Train

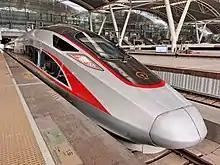
China operates an extensive high speed rail network.

News of the success of steam locomotives quickly reached the United States, where the first steam railroad opened in 1829. American railroad pioneers soon started manufacturing their own locomotives, designed to handle the sharper curves and rougher track typical of the country's railroads. The other nations of Europe also took note of British railroad developments, and most countries on the continent constructed and opened their first railroads in the 1830s and 1840s, following the first run of a steam train in France in late 1829. In the 1850s, trains continued to expand across Europe, with many influenced by or purchases of American locomotive designs. Other European countries pursued their own distinct designs. Around the world, steam locomotives grew larger and more powerful throughout the rest of the century as technology advanced.